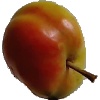
Label: Apple Red Yellow 2